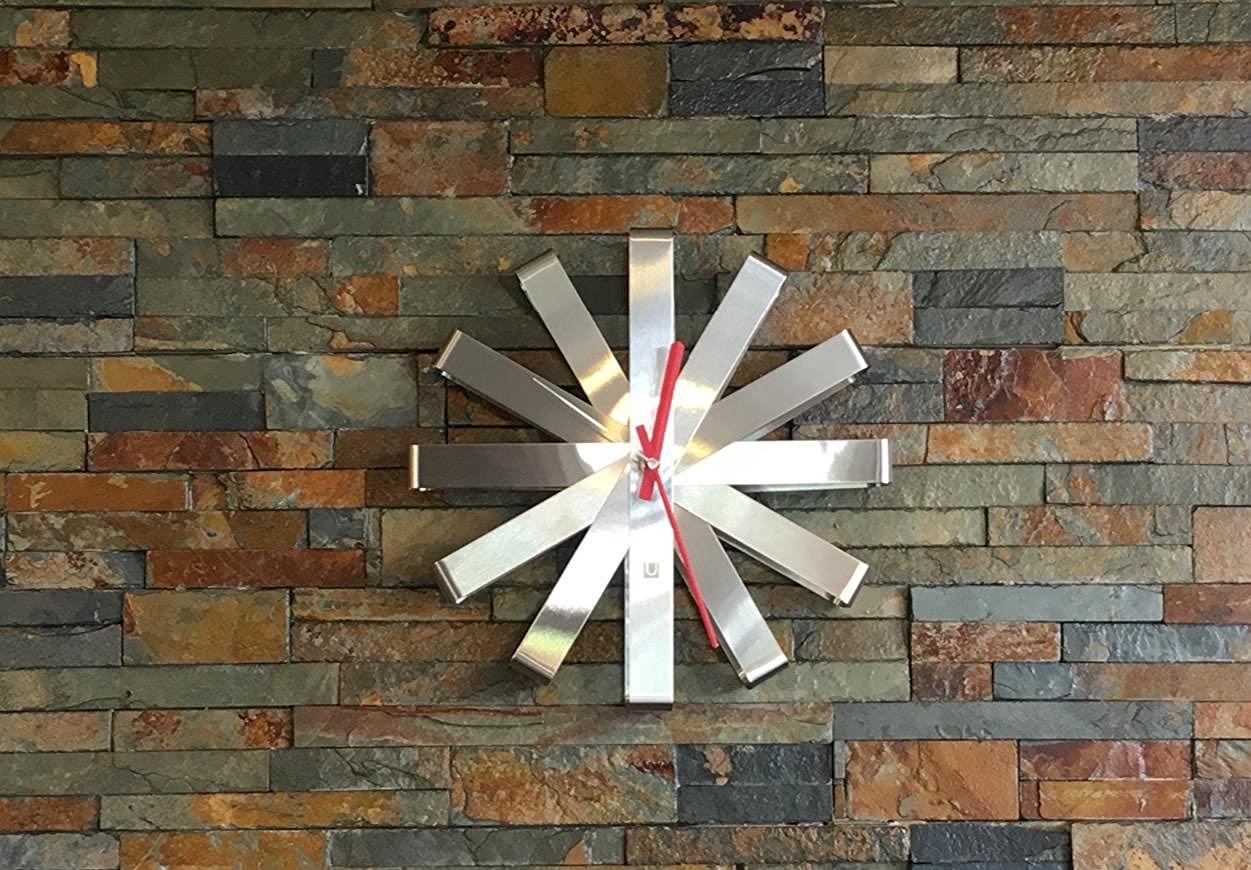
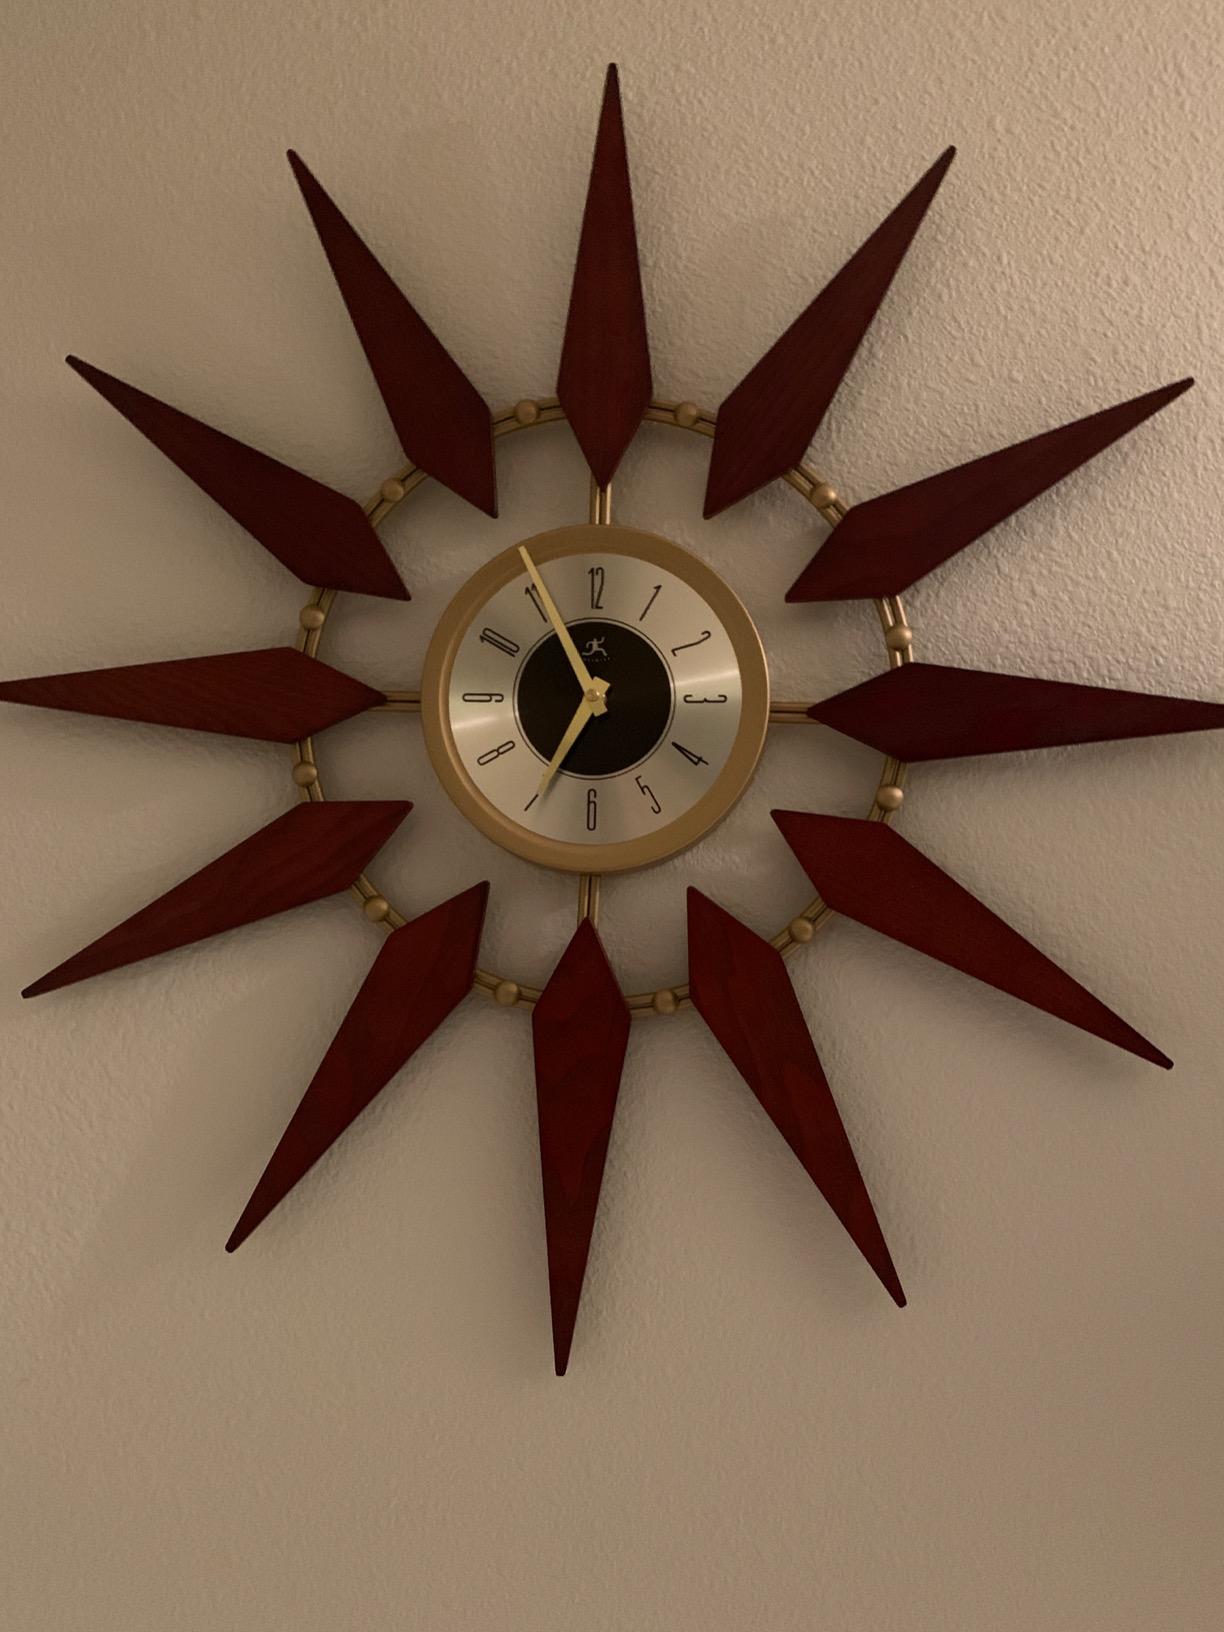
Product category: clock
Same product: no